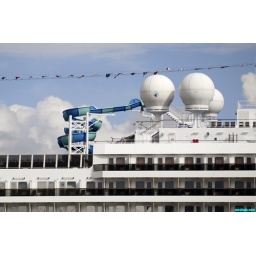
waterslide with a view.... on the top deck of a carnival cruise ship in long beach